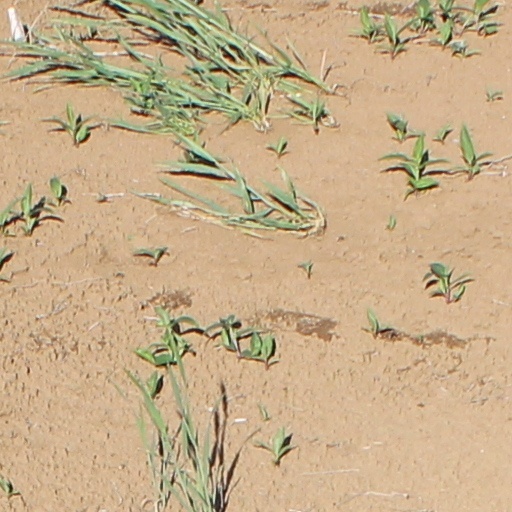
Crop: wheat